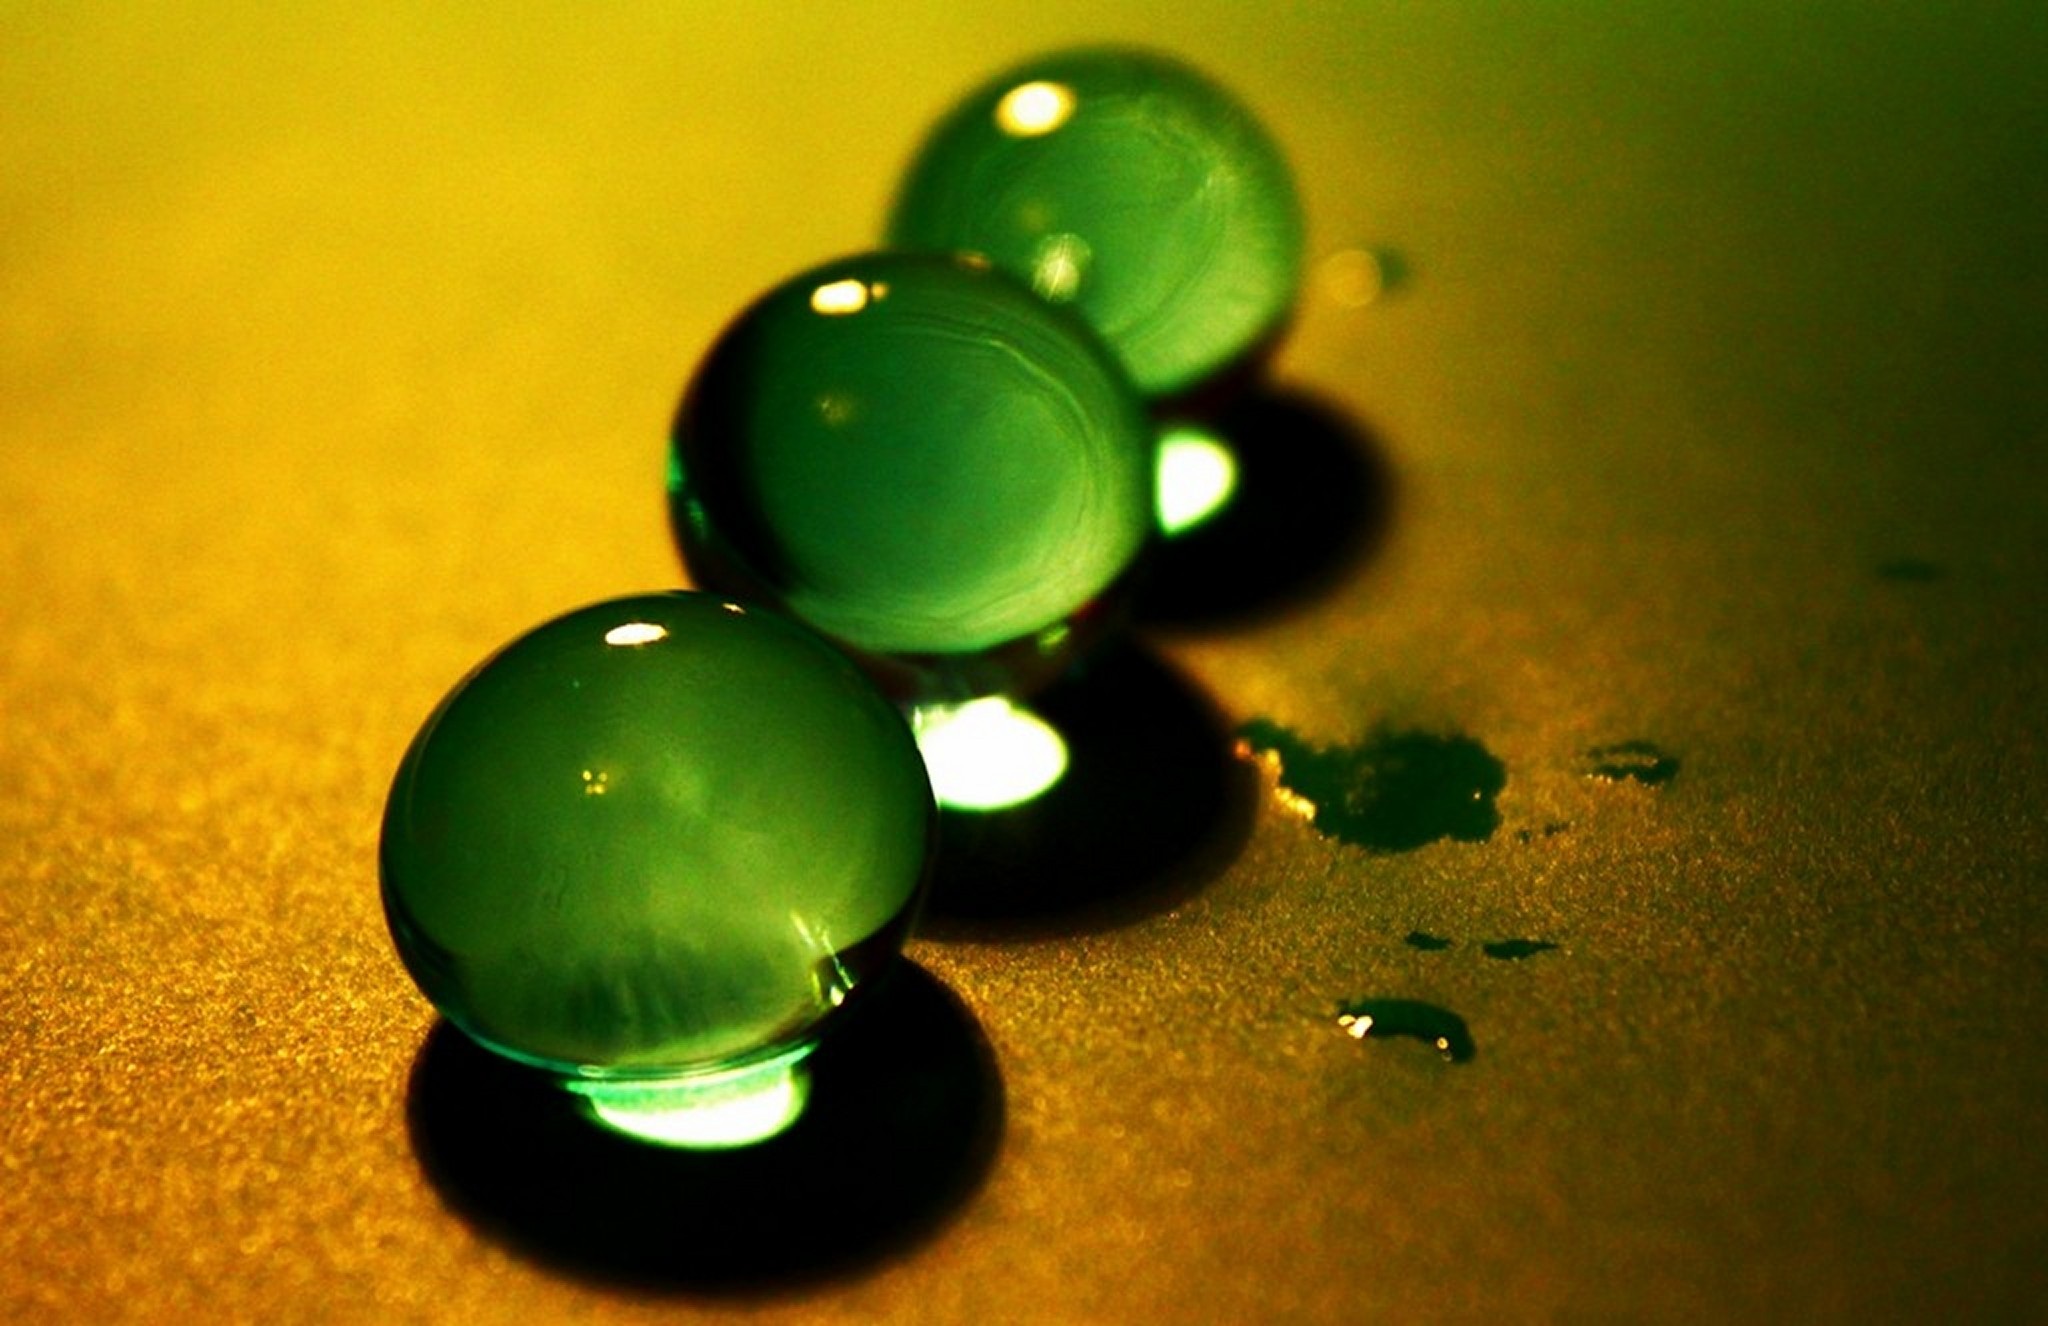
creative, drop, light, photography, texture, leaf, flower, glass, number, green, reflection, color, black, yellow, circle, close up, photos, background, design, ball, details, wallpaper, sphere, wallpapers, depth, balls, shape, abstraction, sharpness, macro photography, shades of, computer wallpaper, liquid bubble